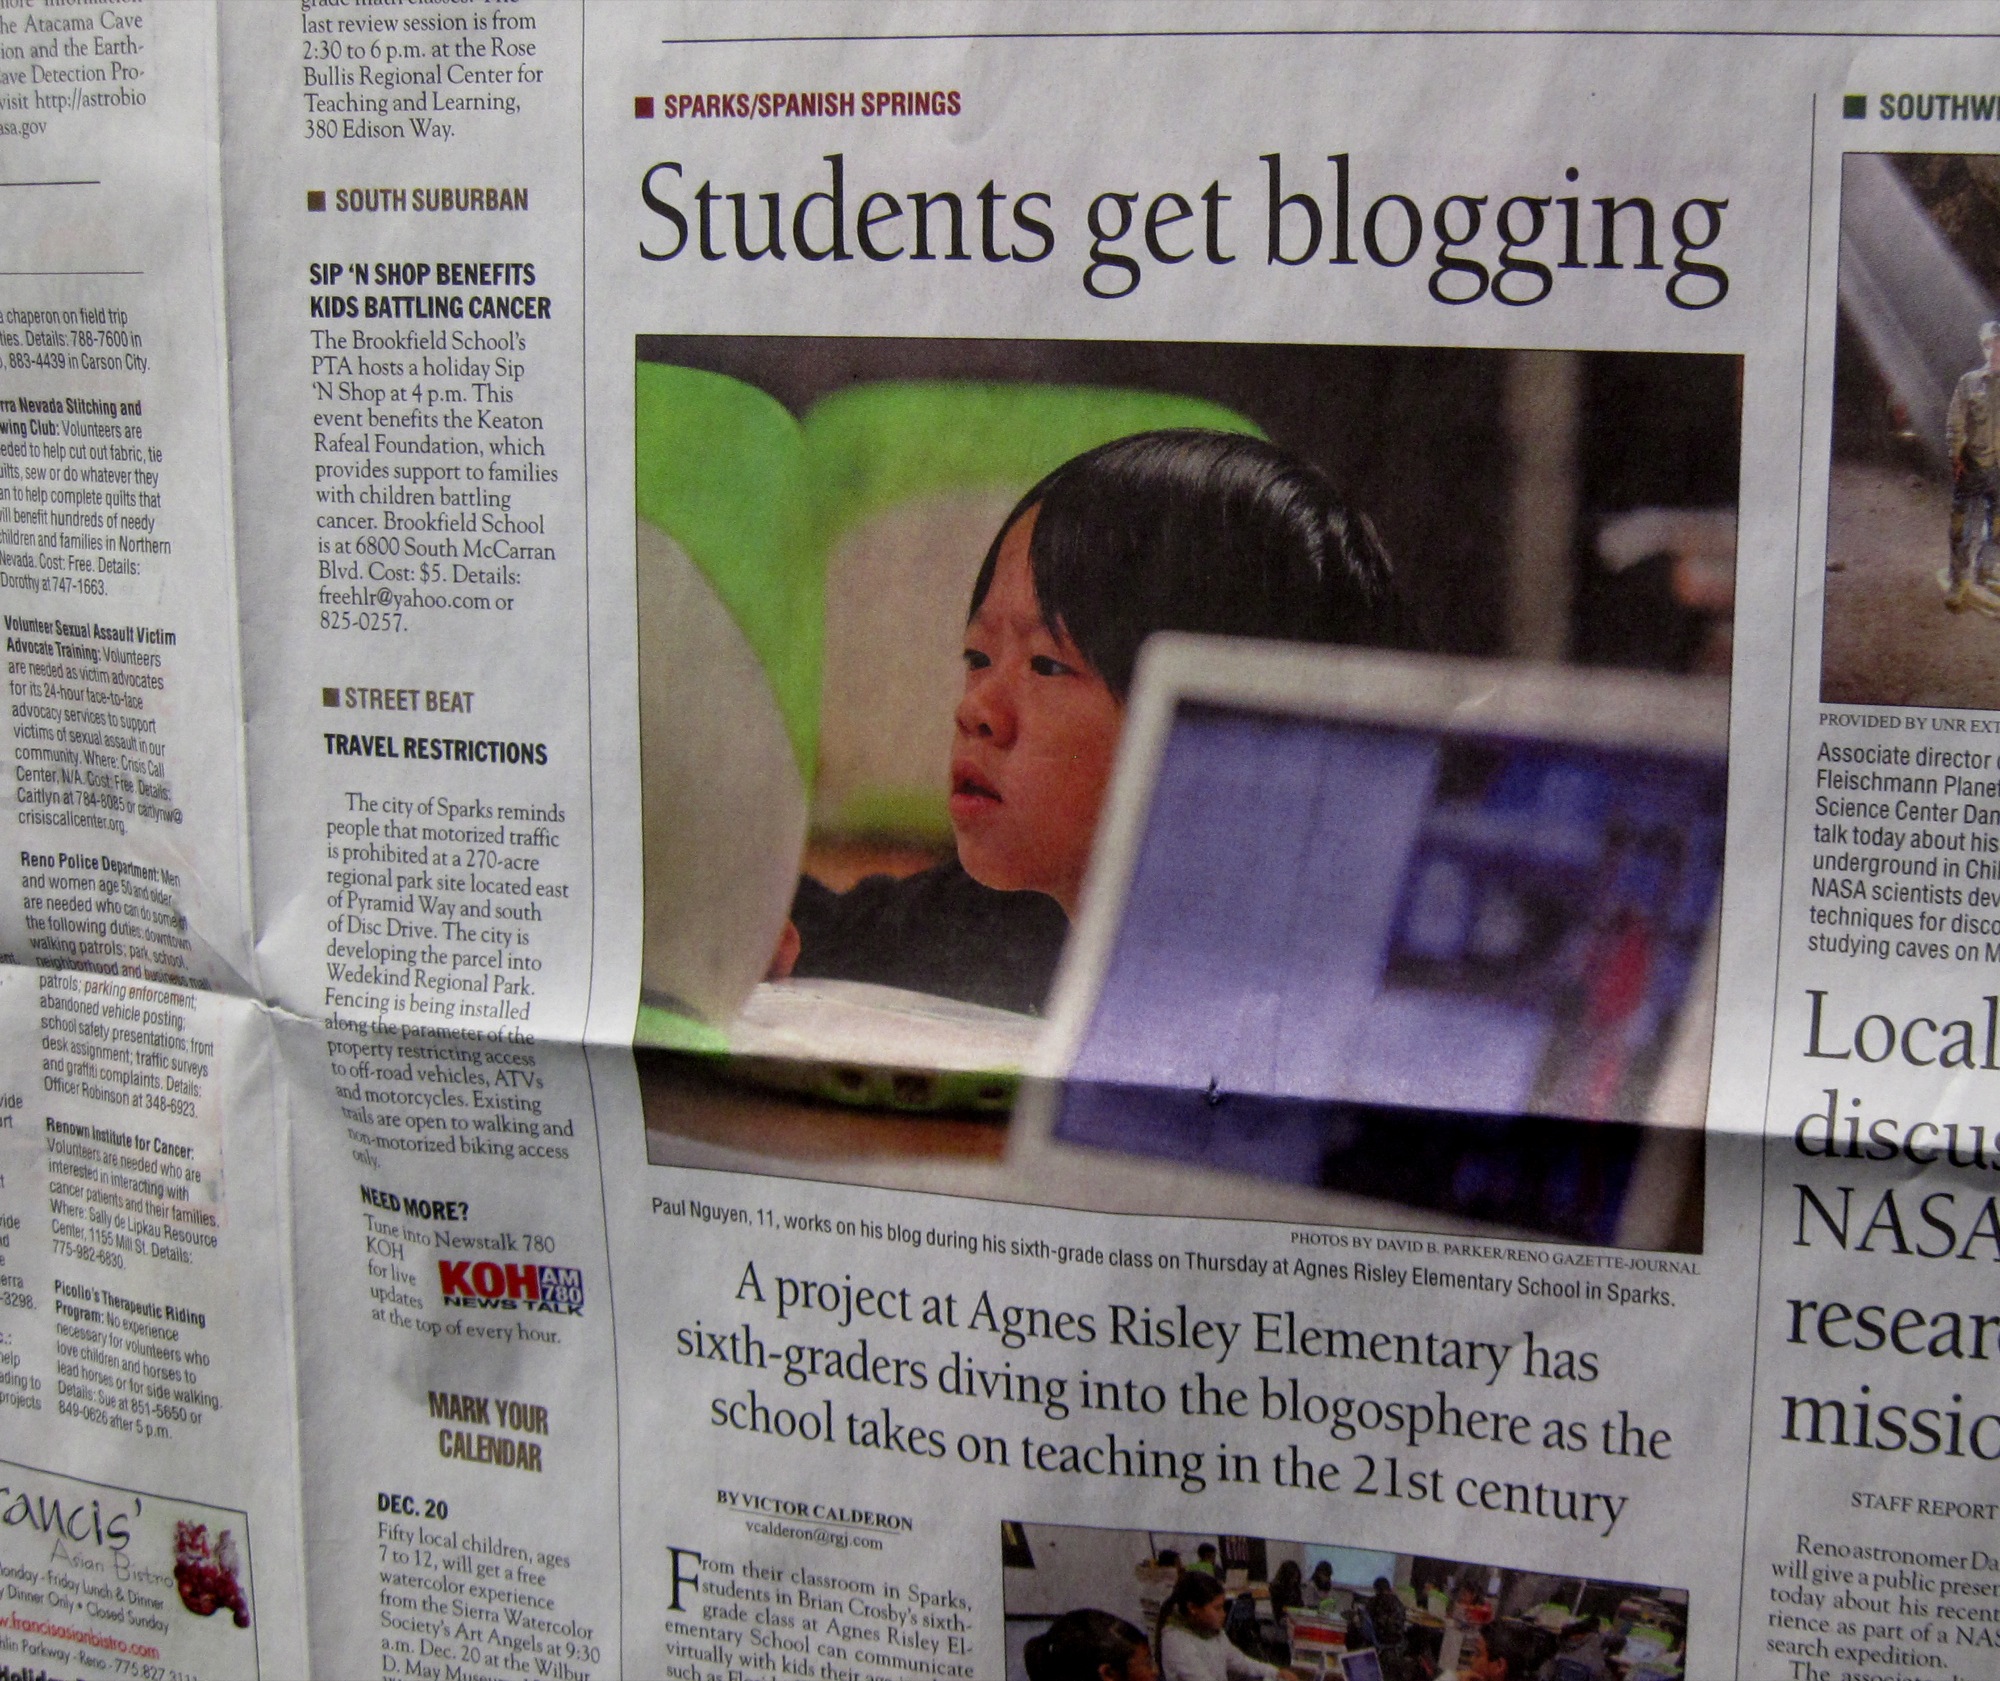
advertising, newspaper, biology, brand, text, poster, presentation